Cobán

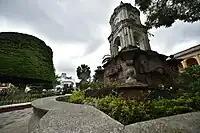
Central Park in Cobán

Cobán is surrounded by mountains laden with orchids. The rare Monja blanca orchid is the departmental symbol. Nature reserves in or near Cobán include Las Victorias National Park, San José la Colonia National Park, Laguna Lachuá National Park, and "Biotopo Mario Dary Rivera". There can be found multiple caves, waterfalls and forests which are home to the rare Quetzal. Thus, Cobán has become a popular spot for eco-tourism.